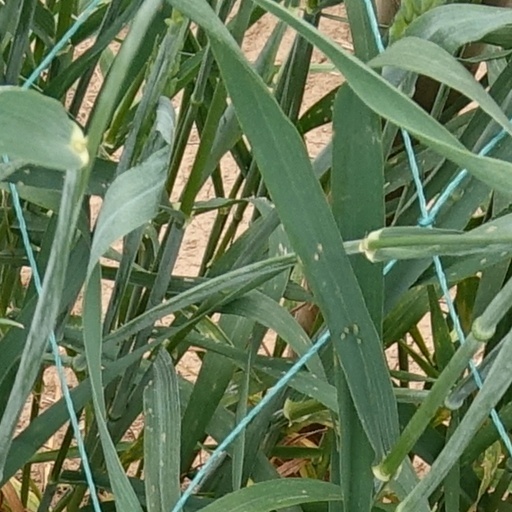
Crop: wheat